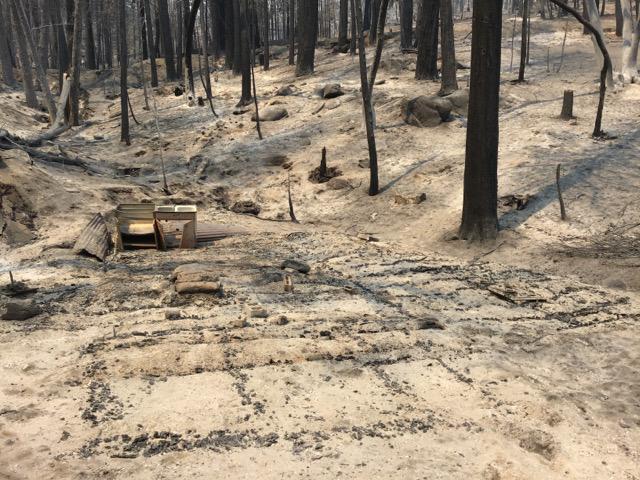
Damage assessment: destroyed